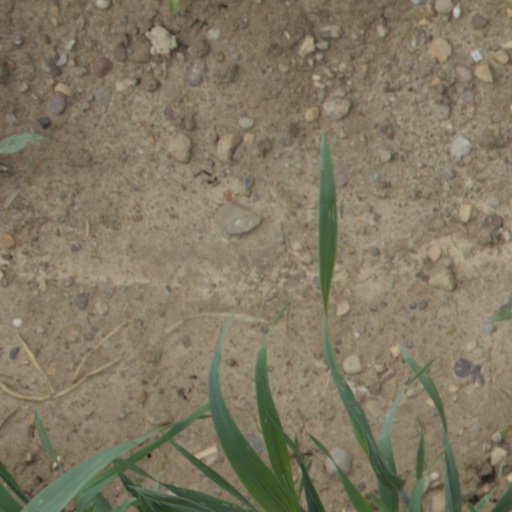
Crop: wheat